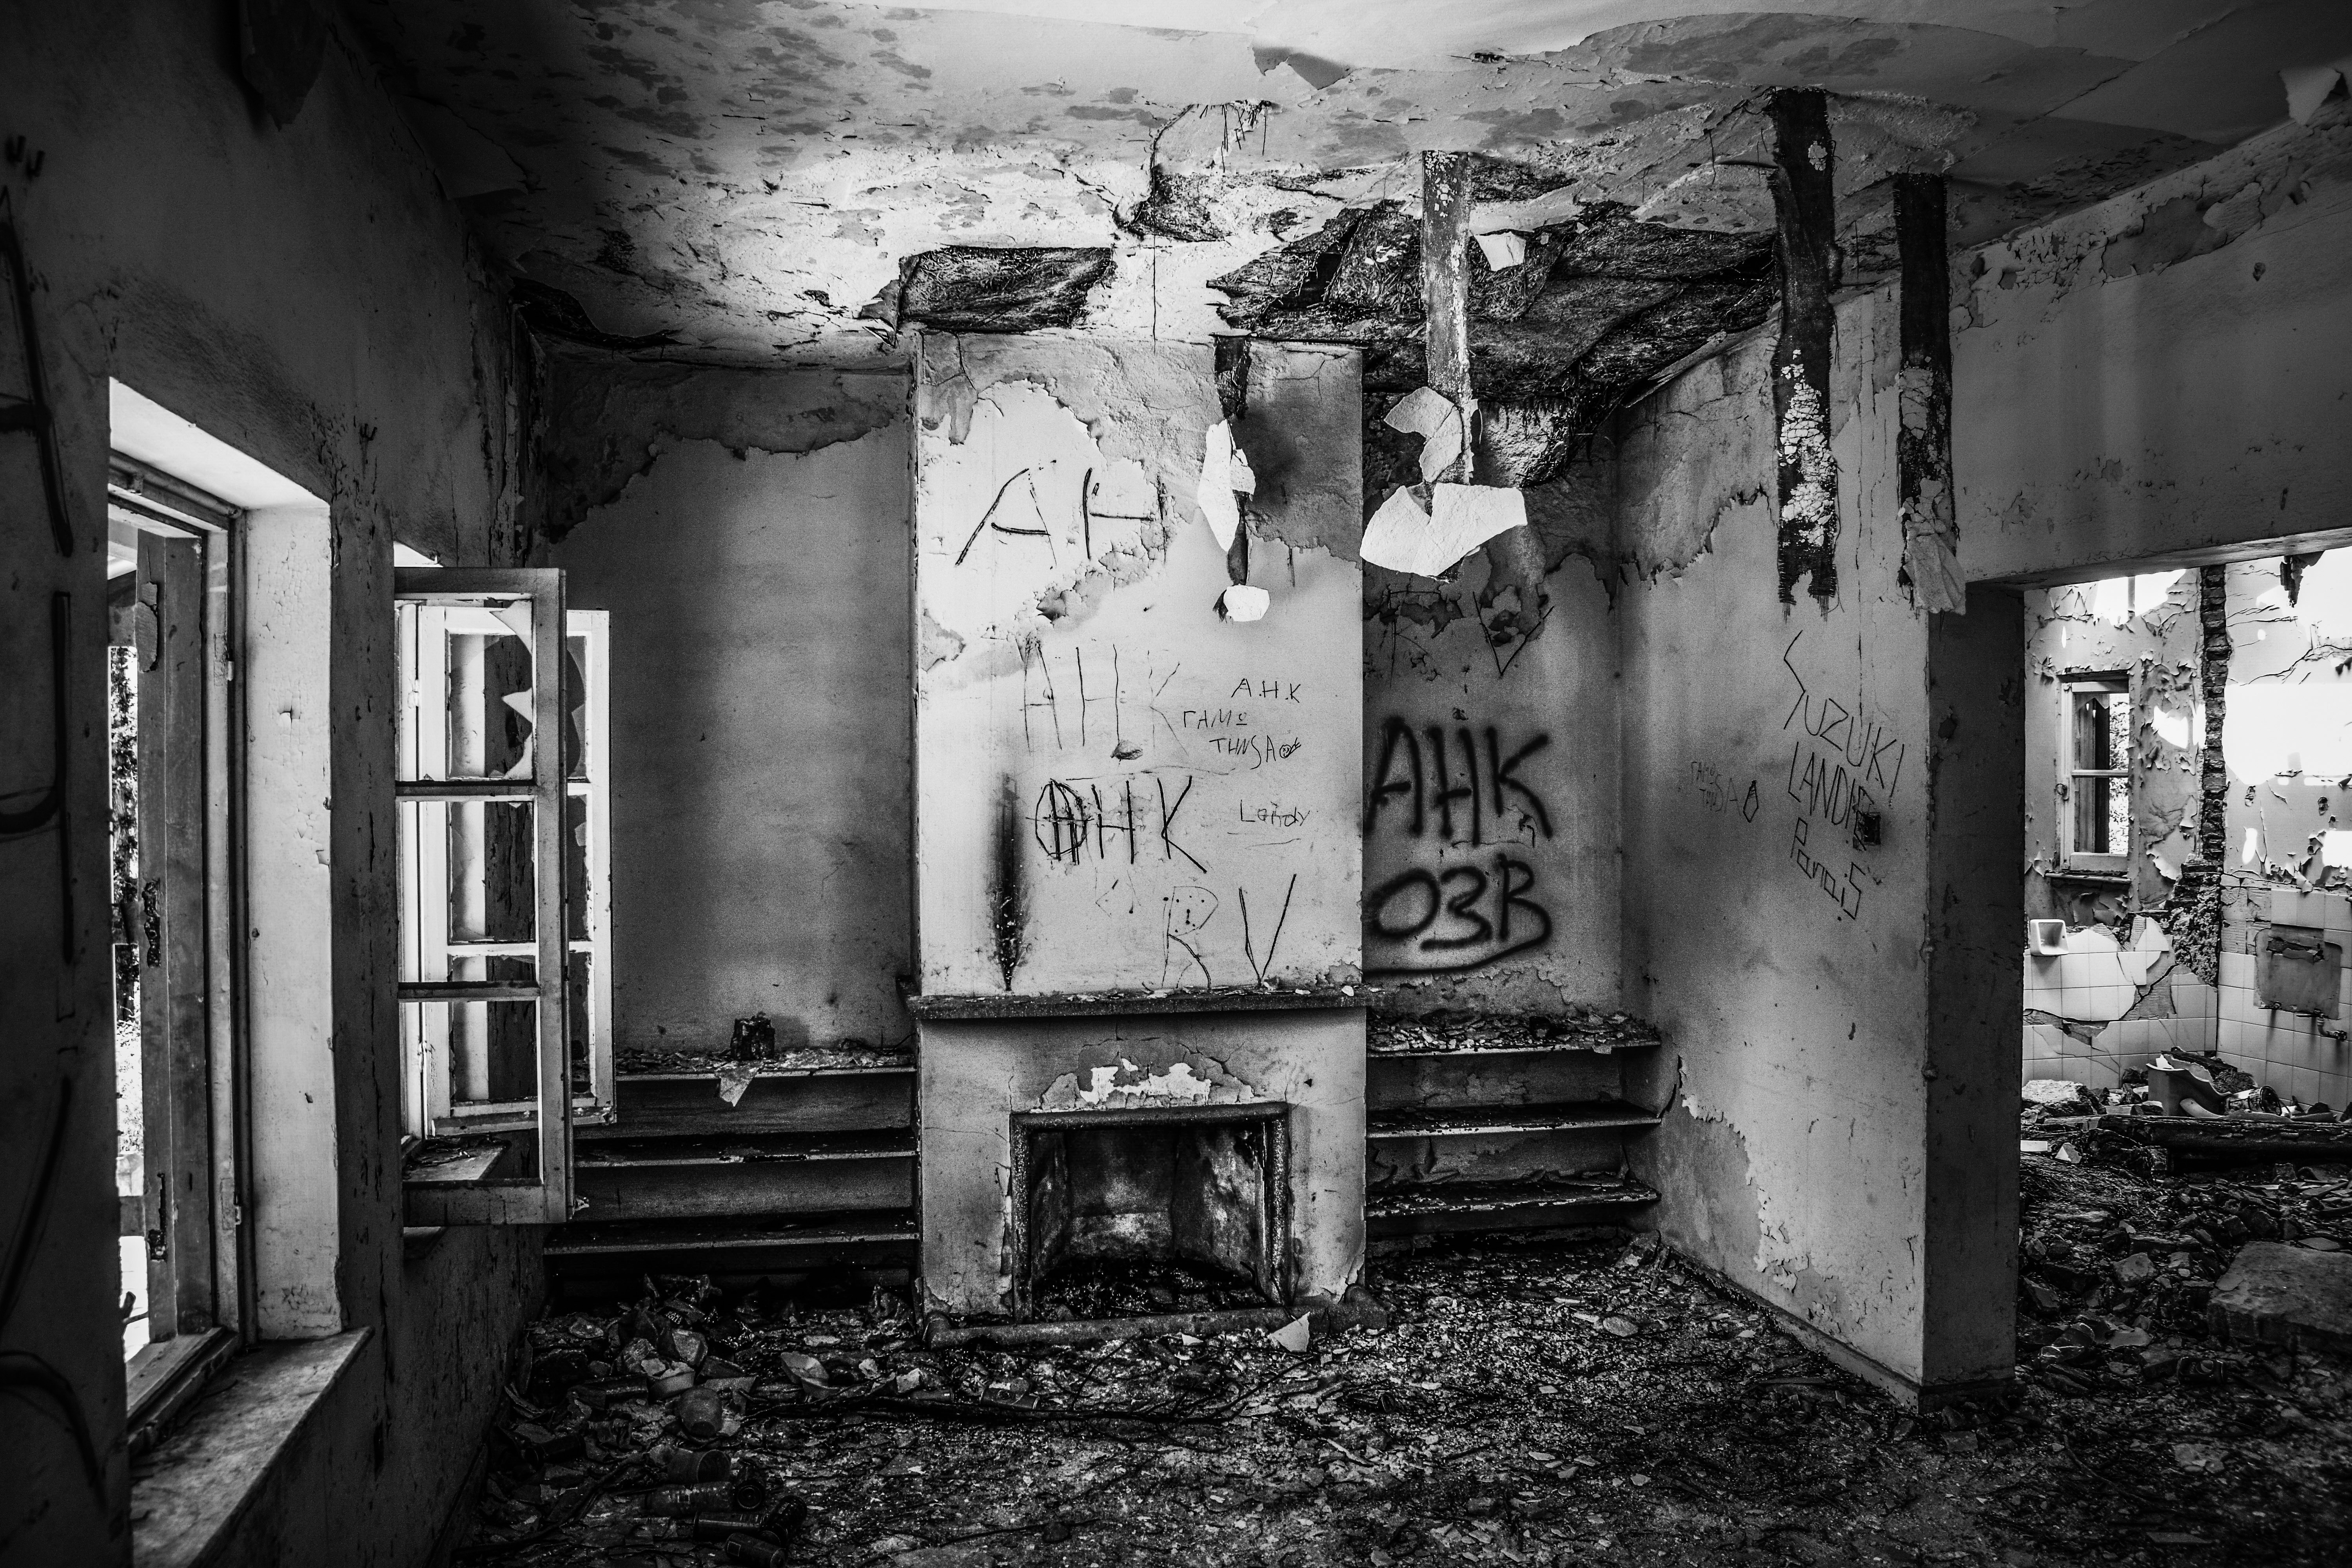
black, white, black and white, photograph, road, photography, urban area, monochrome, street, monochrome photography, house, darkness, alley, factory, infrastructure, film noir, industry